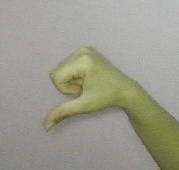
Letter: waw